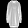
Label: Dress